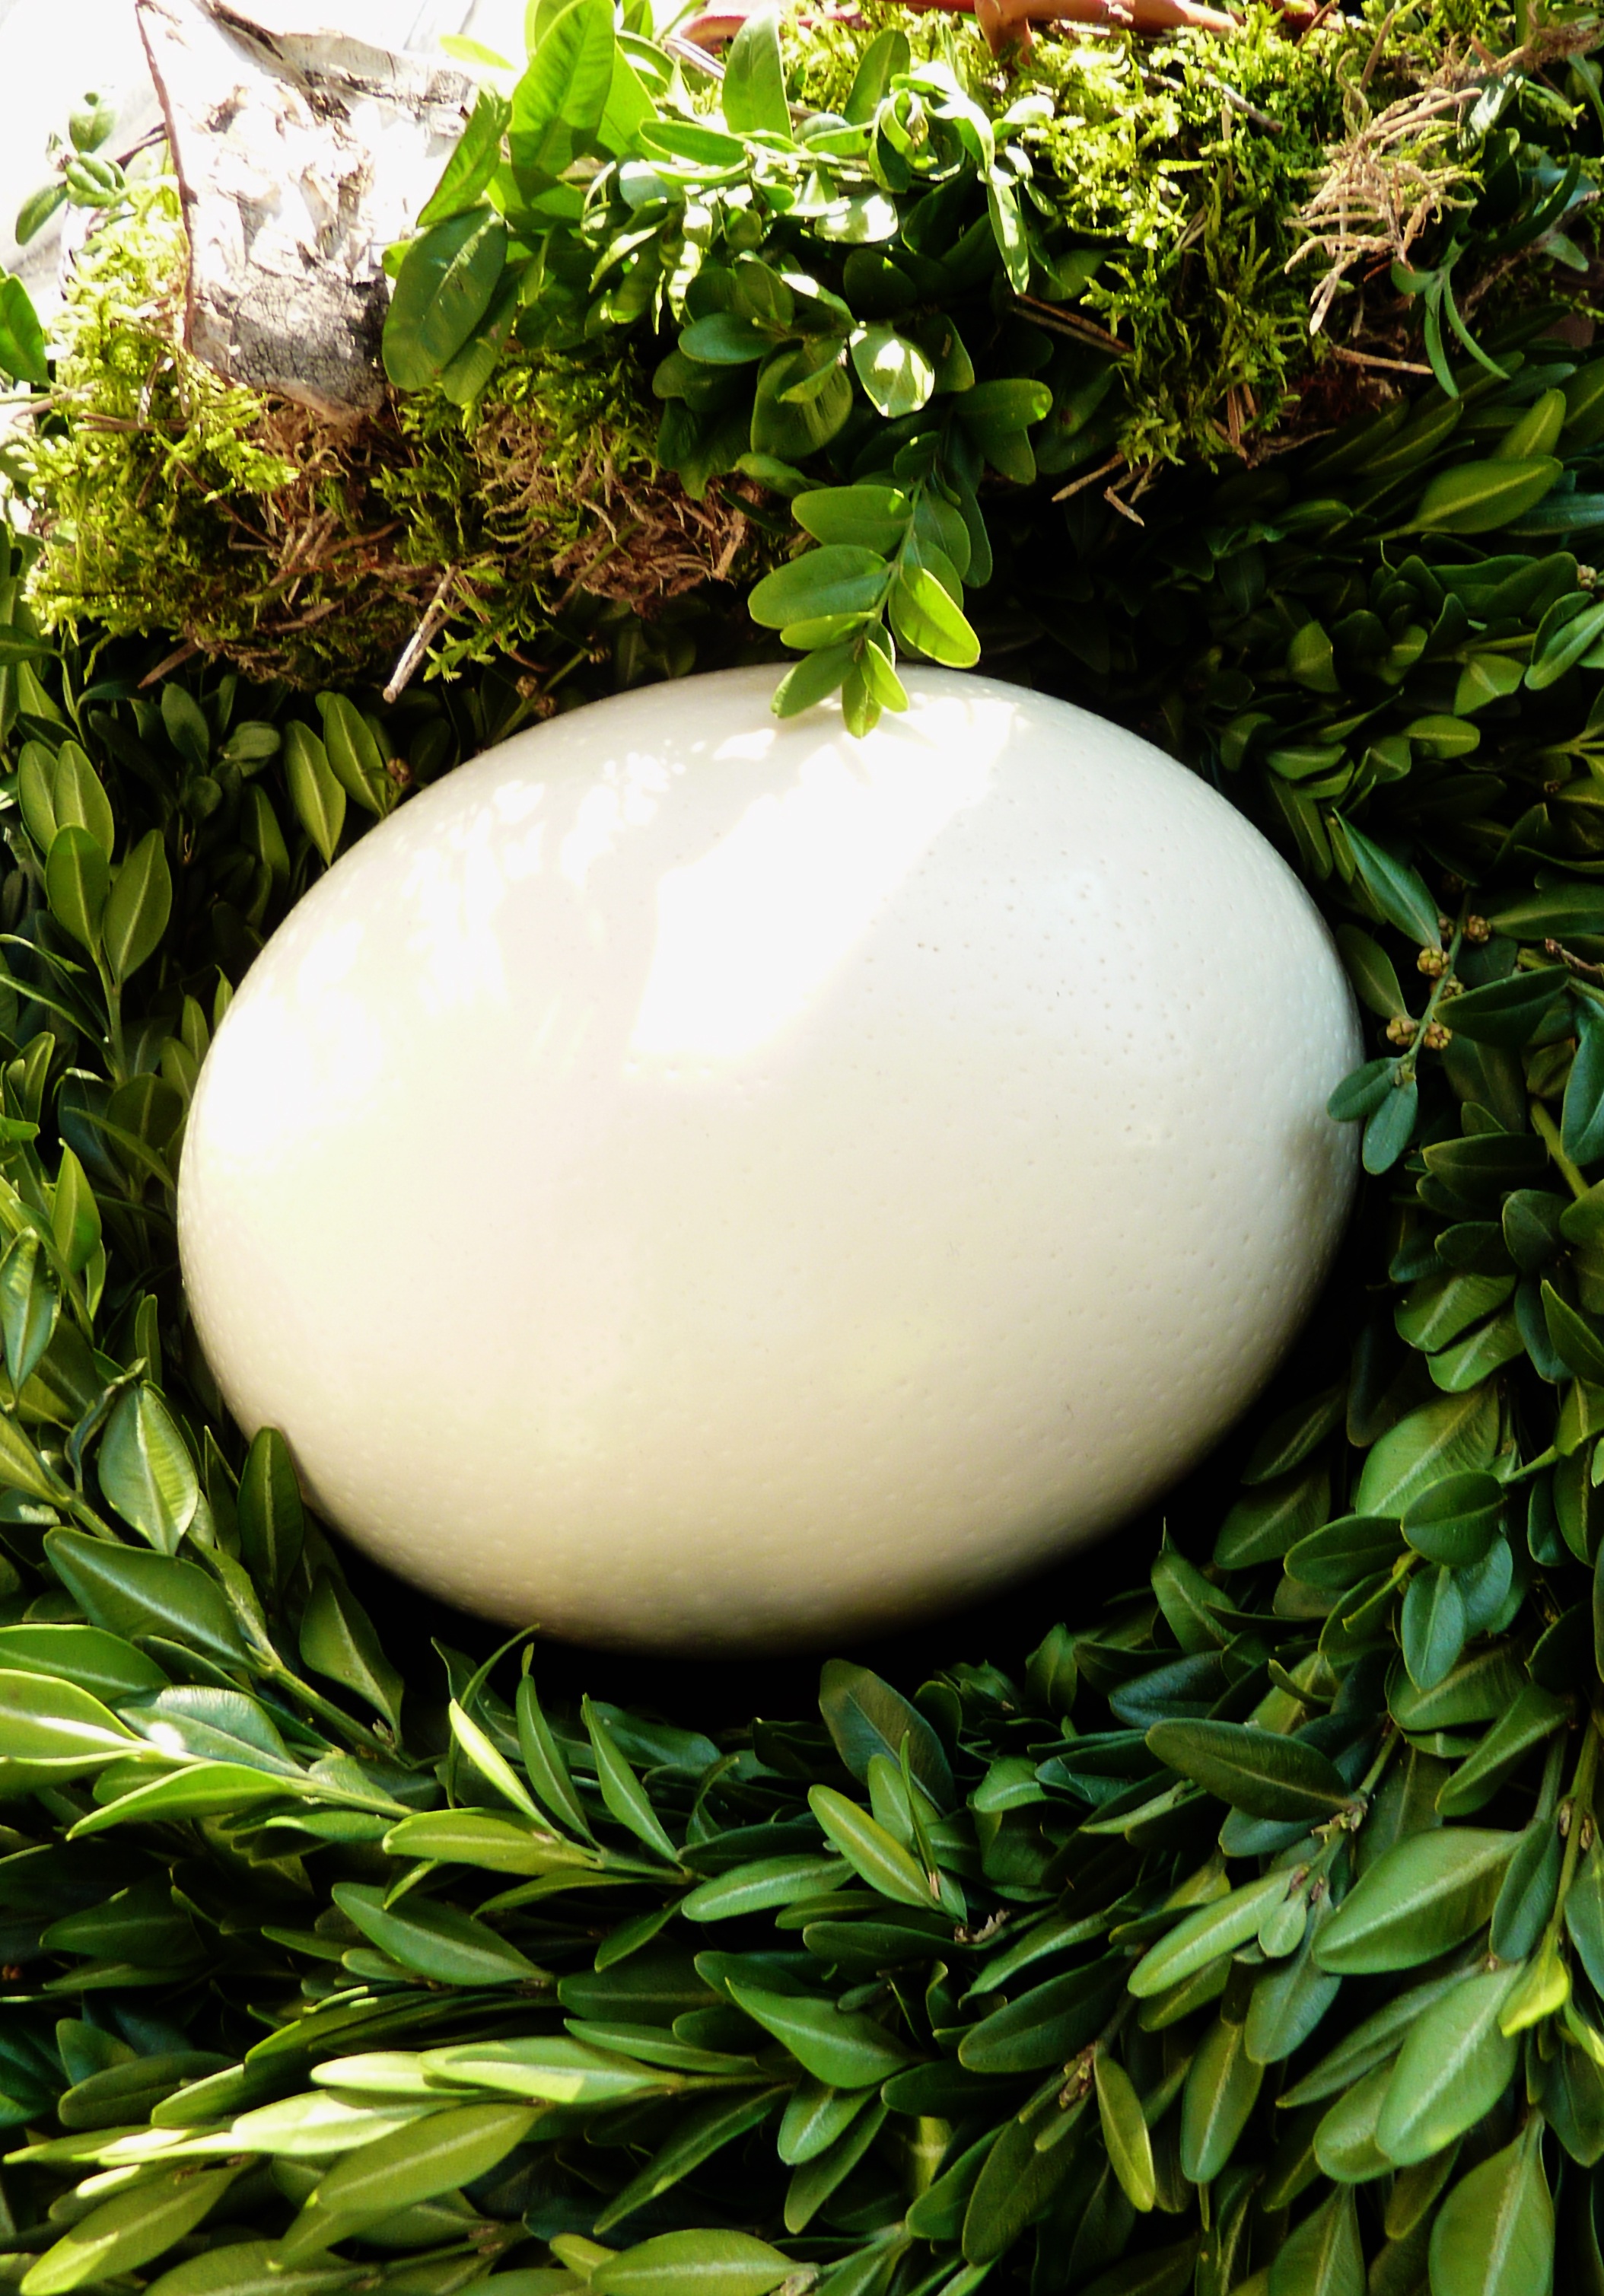
grass, branch, plant, lawn, leaf, flower, food, green, produce, botany, garden, map, egg, easter, easter bunny, easter eggs, easter egg, easter nest, osterkorb, osterkarte